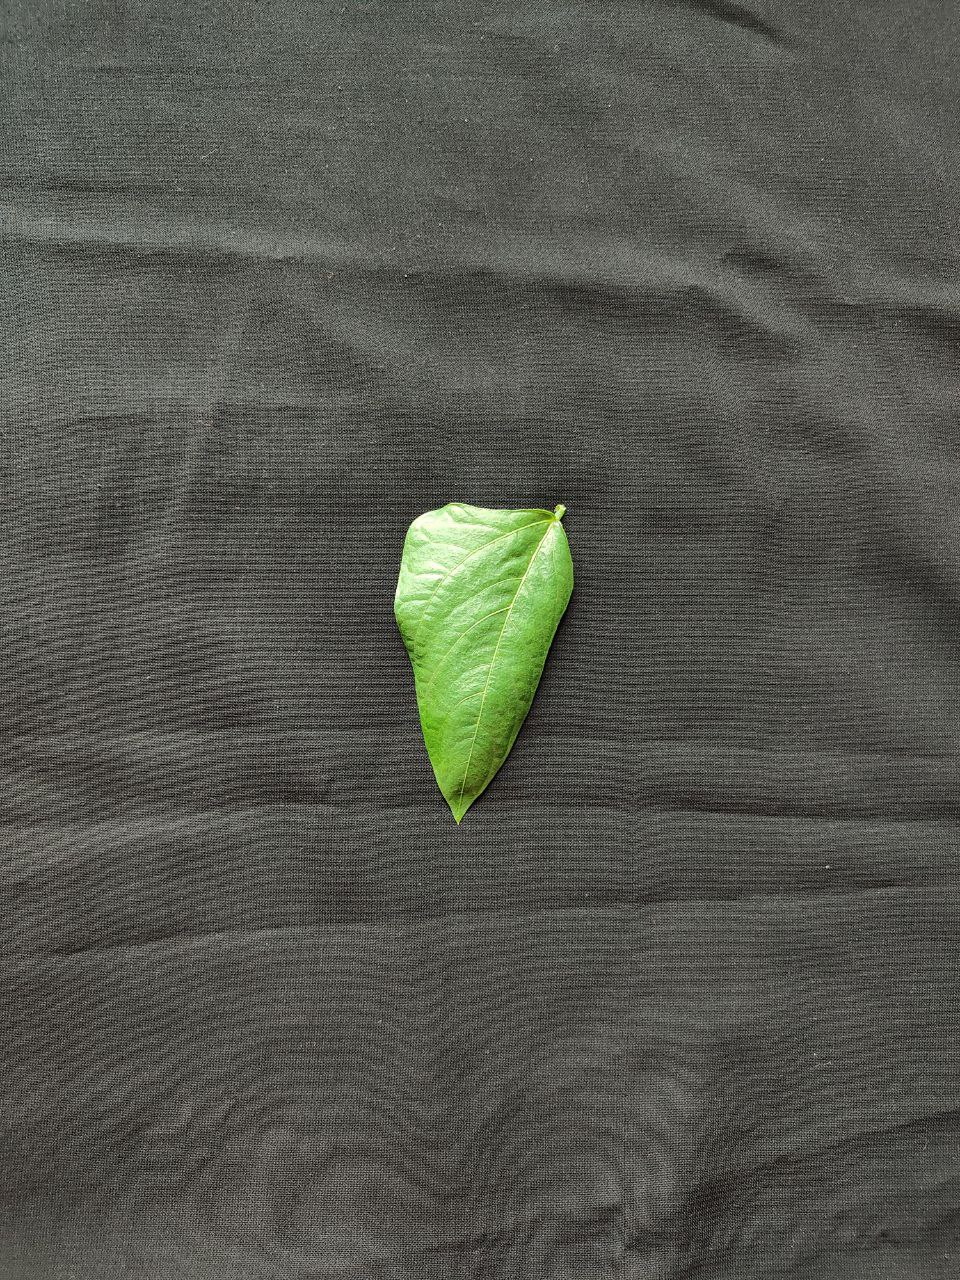
Crop: cowpea
Leaf condition: Fresh Leaf